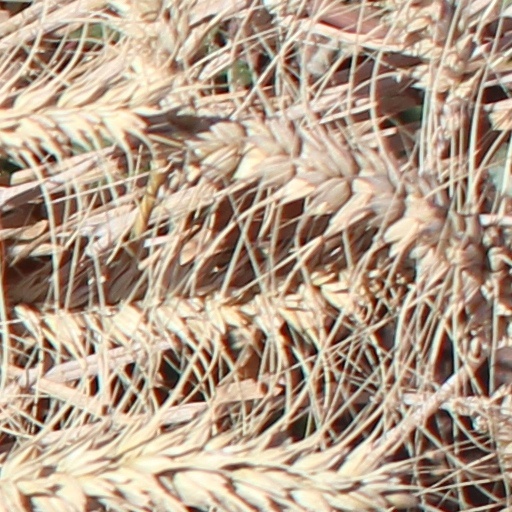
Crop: wheat